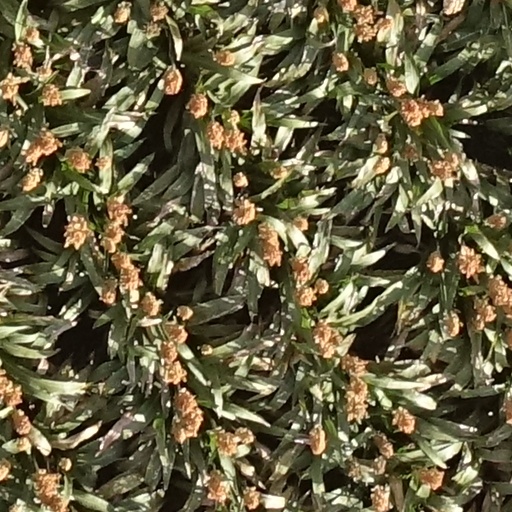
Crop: sorghum